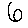
Label: 6